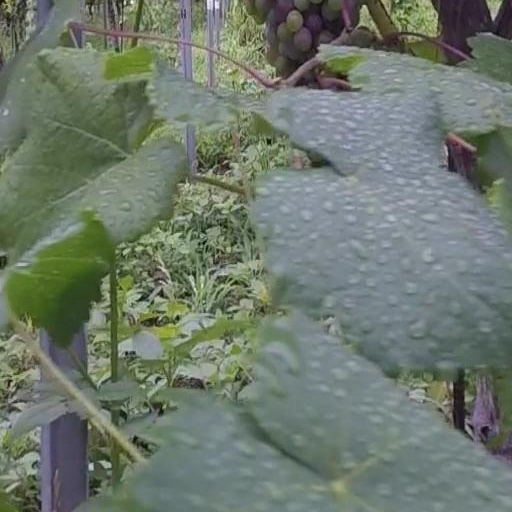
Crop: grape